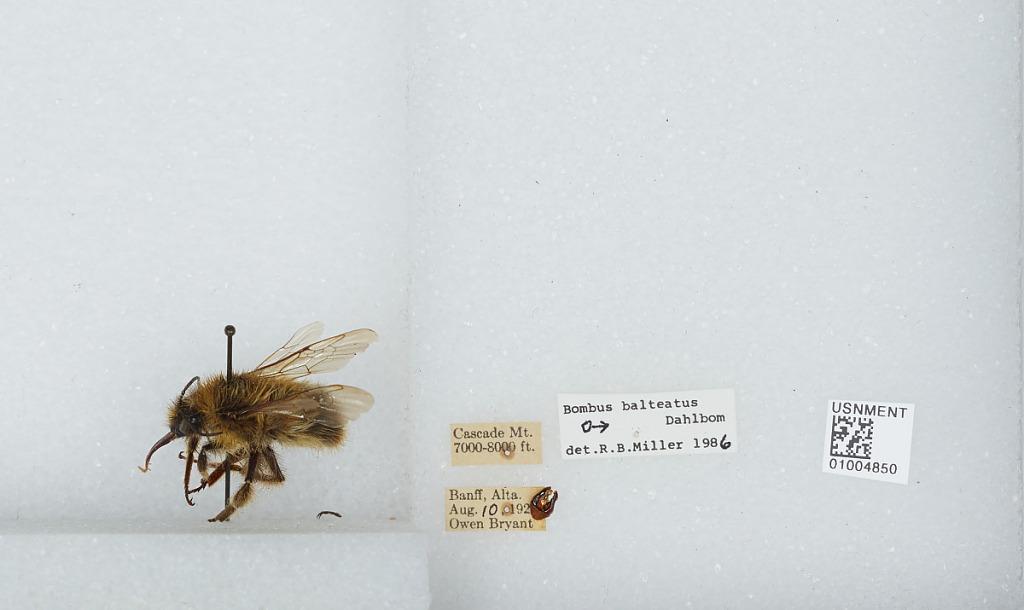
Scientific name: Bombus (Alpinobombus) balteatus Dahlbom
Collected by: O. Bryant
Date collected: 1925-8-10
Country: Canada
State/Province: Alberta
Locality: Cascade Mountain
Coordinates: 51.2283, -115.563
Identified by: Miller, R. B.